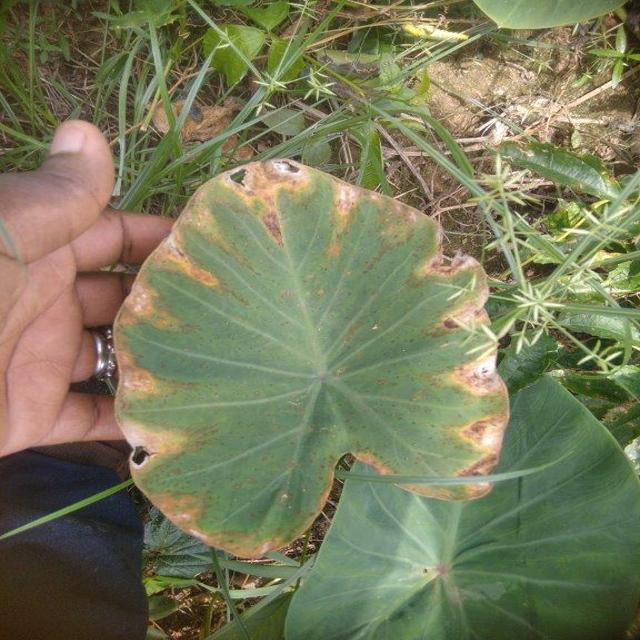
Label: Mid_Blight